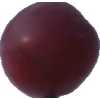
Label: pink_grape